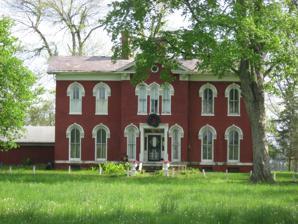
Building: Joel Jessup Farm
Country: United States of America
Year built: 1864
United States historic place Joel Jessup Farm U.S. National Register of Historic Places Joel Jessup Farmhouse, May 2011 Show map of Indiana Show map of the United States Location County Road 800S near County Road 1050E, northwest of Friendswood, Guilford Township, Hendricks County, Indiana Coordinates 39°38′44″N 86°20′9″W / 39.64556°N 86.33583°W / 39.64556; -86.33583 Area 5.3 acres (2.1 ha) Built 1864 ( 1864 ) Built by Jessup, Joel Architectural style Italianate, I-house NRHP reference No. 98001049 Added to NRHP August 14, 1998 Joel Jessup Farm is a historic home and farm located in Guilford Township , Hendricks County, Indiana .  The farmhouse was built about 1864, and is a two-story, Italianate style brick I-house with a rear kitchen ell.  It has a slate gable roof, round arched windows, and multiple brick chimneys.  Also on the property are the contributing traverse frame barn and privy . It was added to the National Register of Historic Places in 1998. References